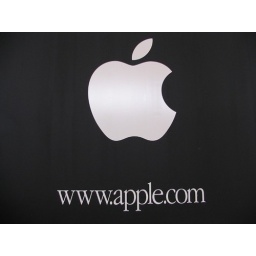
Even the construction board in front of the store looks cool. Simple yet elegant in black and white tone.